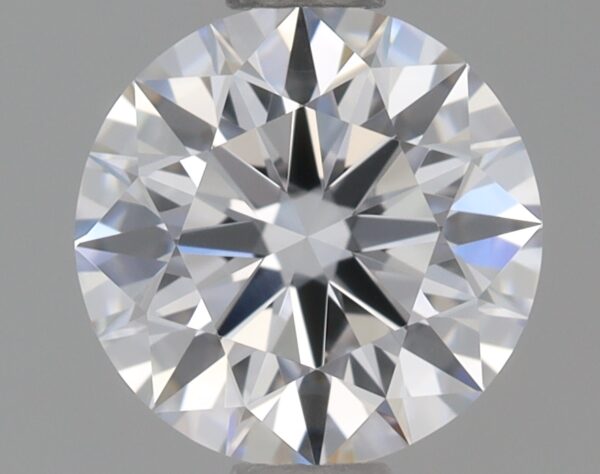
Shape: round
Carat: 0.71
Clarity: VVS2
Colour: E
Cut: IDEAL
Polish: EX
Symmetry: EX
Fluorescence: NONE
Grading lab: IGI
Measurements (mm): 5.72 x 5.77 x 3.54